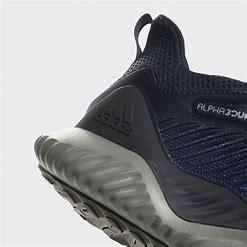
Brand: Adidas
Model: Alphabounce